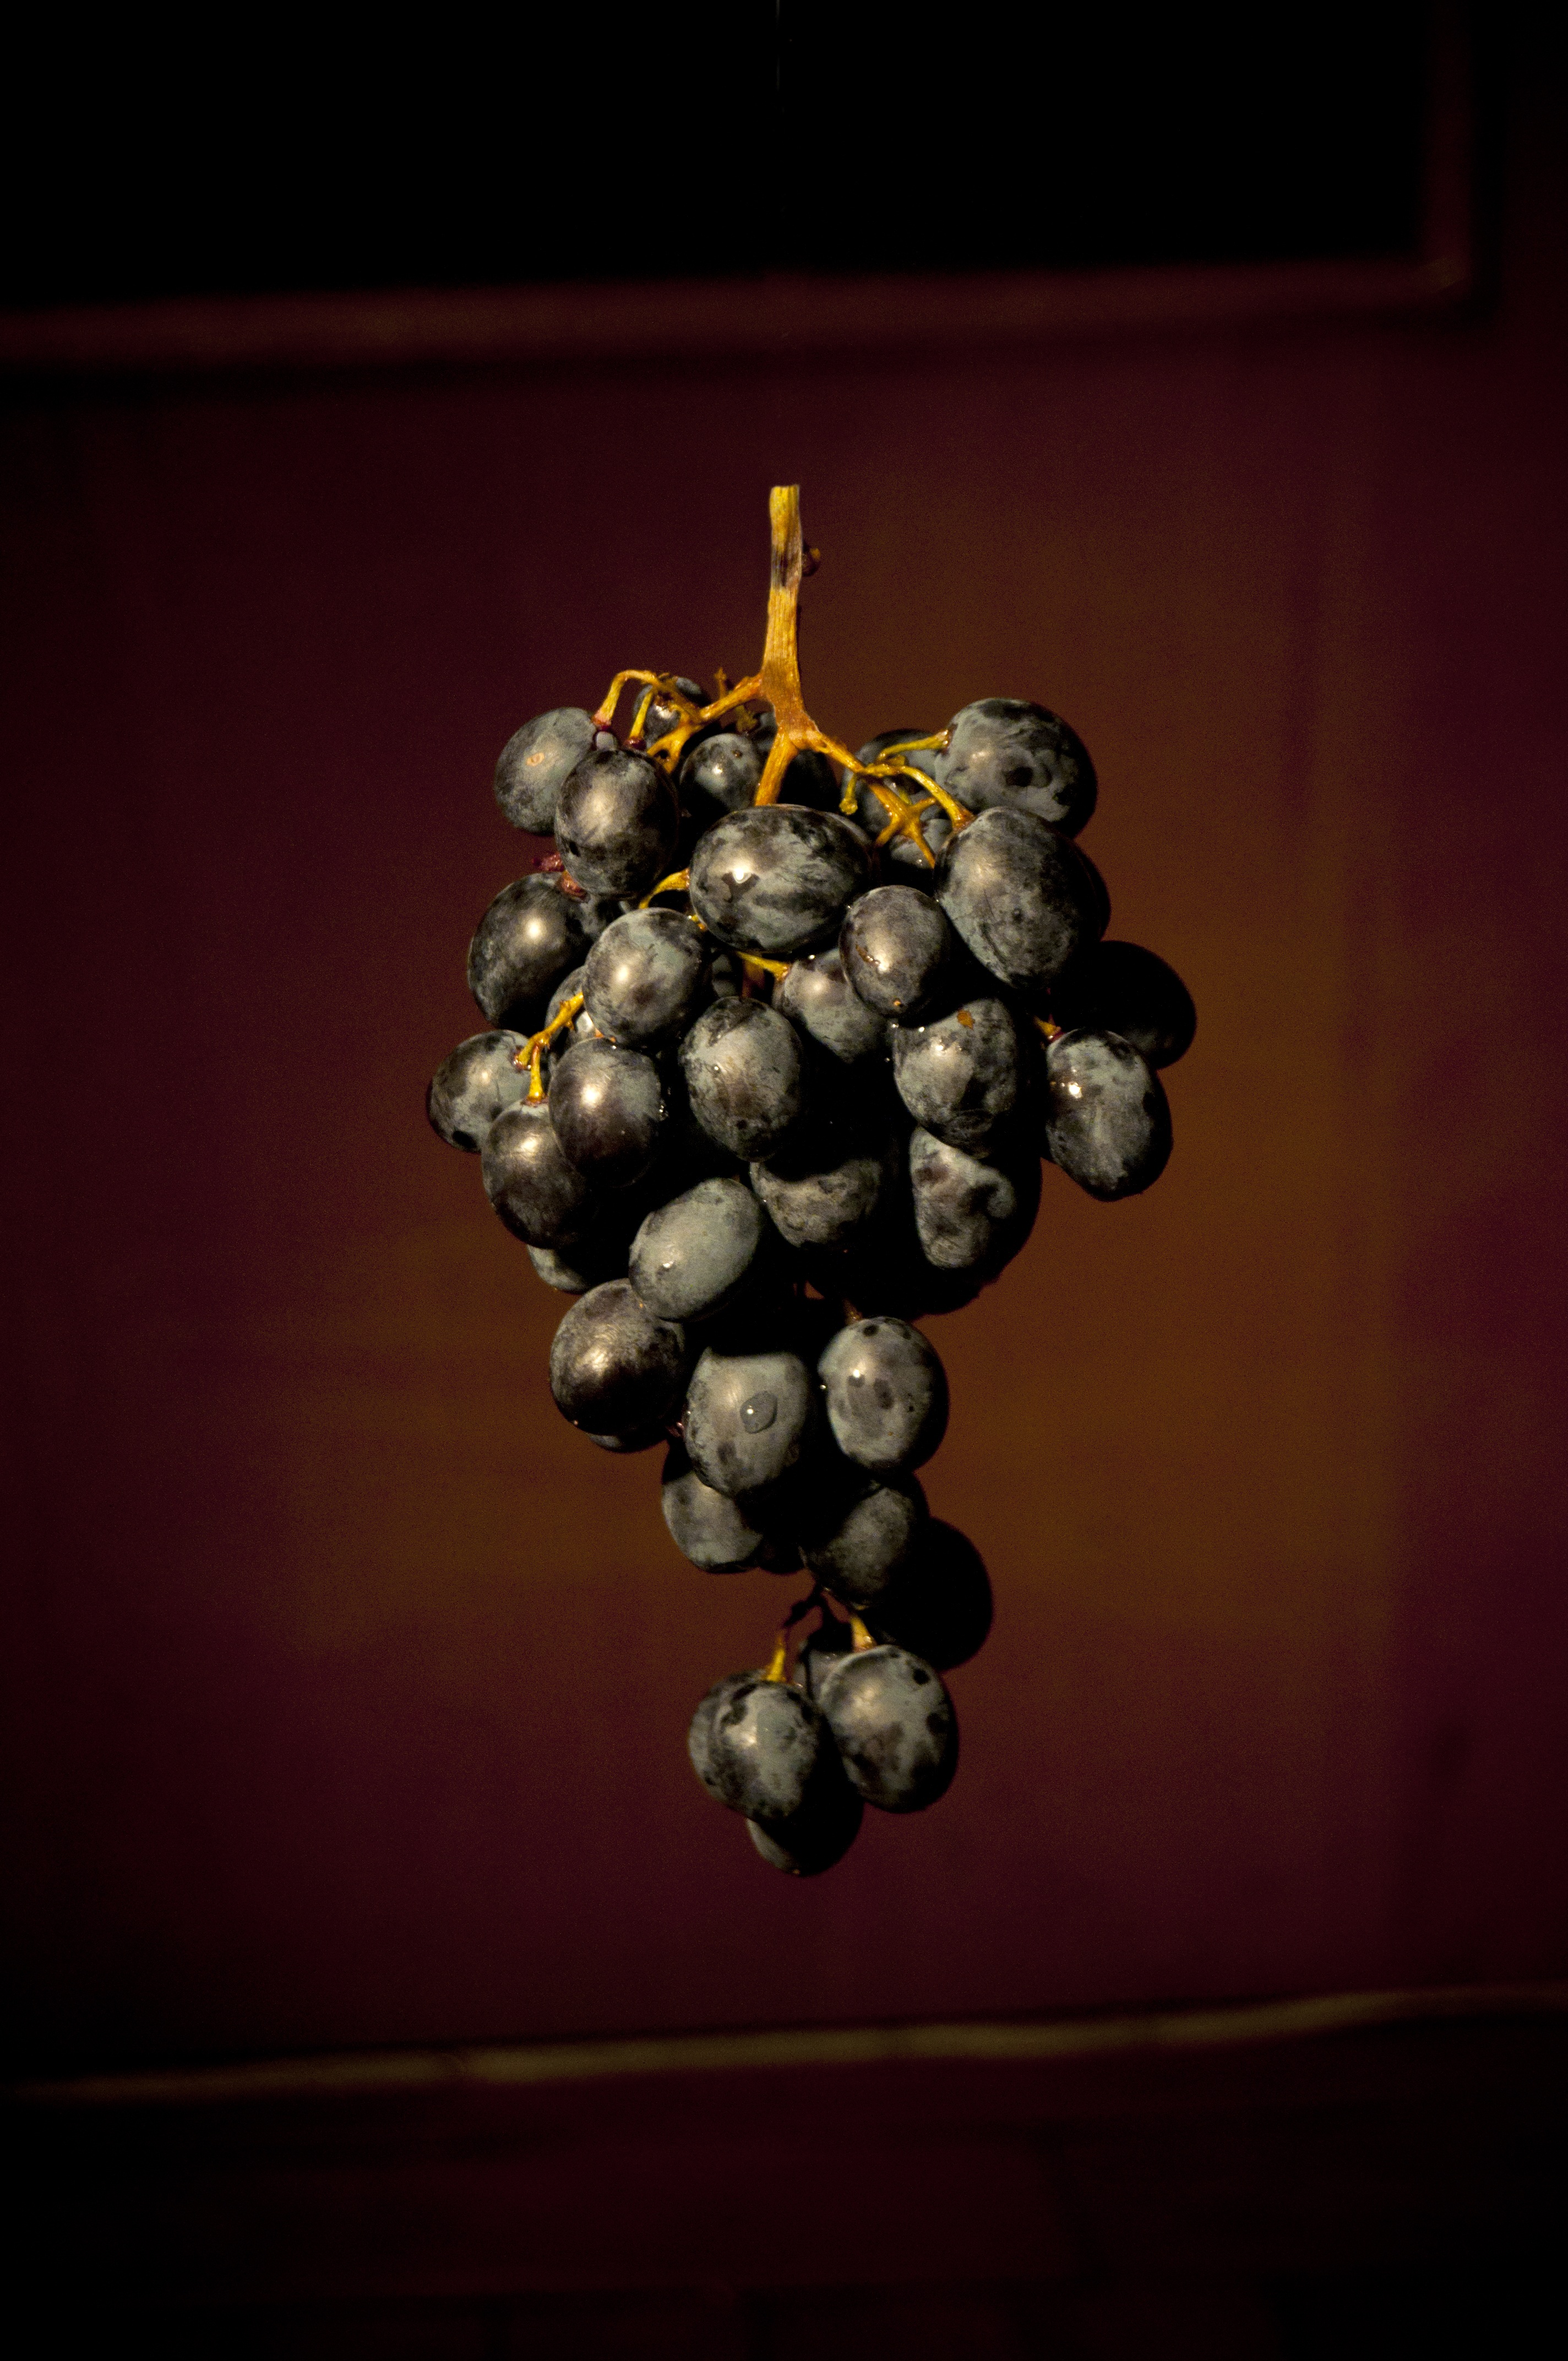
light, plant, wine, fruit, sweet, flower, meal, food, produce, fresh, darkness, healthy, dessert, lighting, decor, delicious, still life, fresh fruit, art, nutrition, grapes, macro photography, fruits and vegetables, healthy diet, fruit and vegetables, still life photography